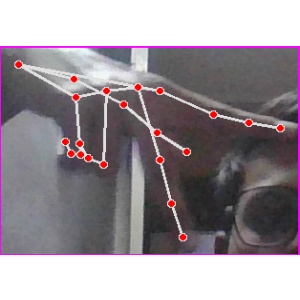
अक्षर: प